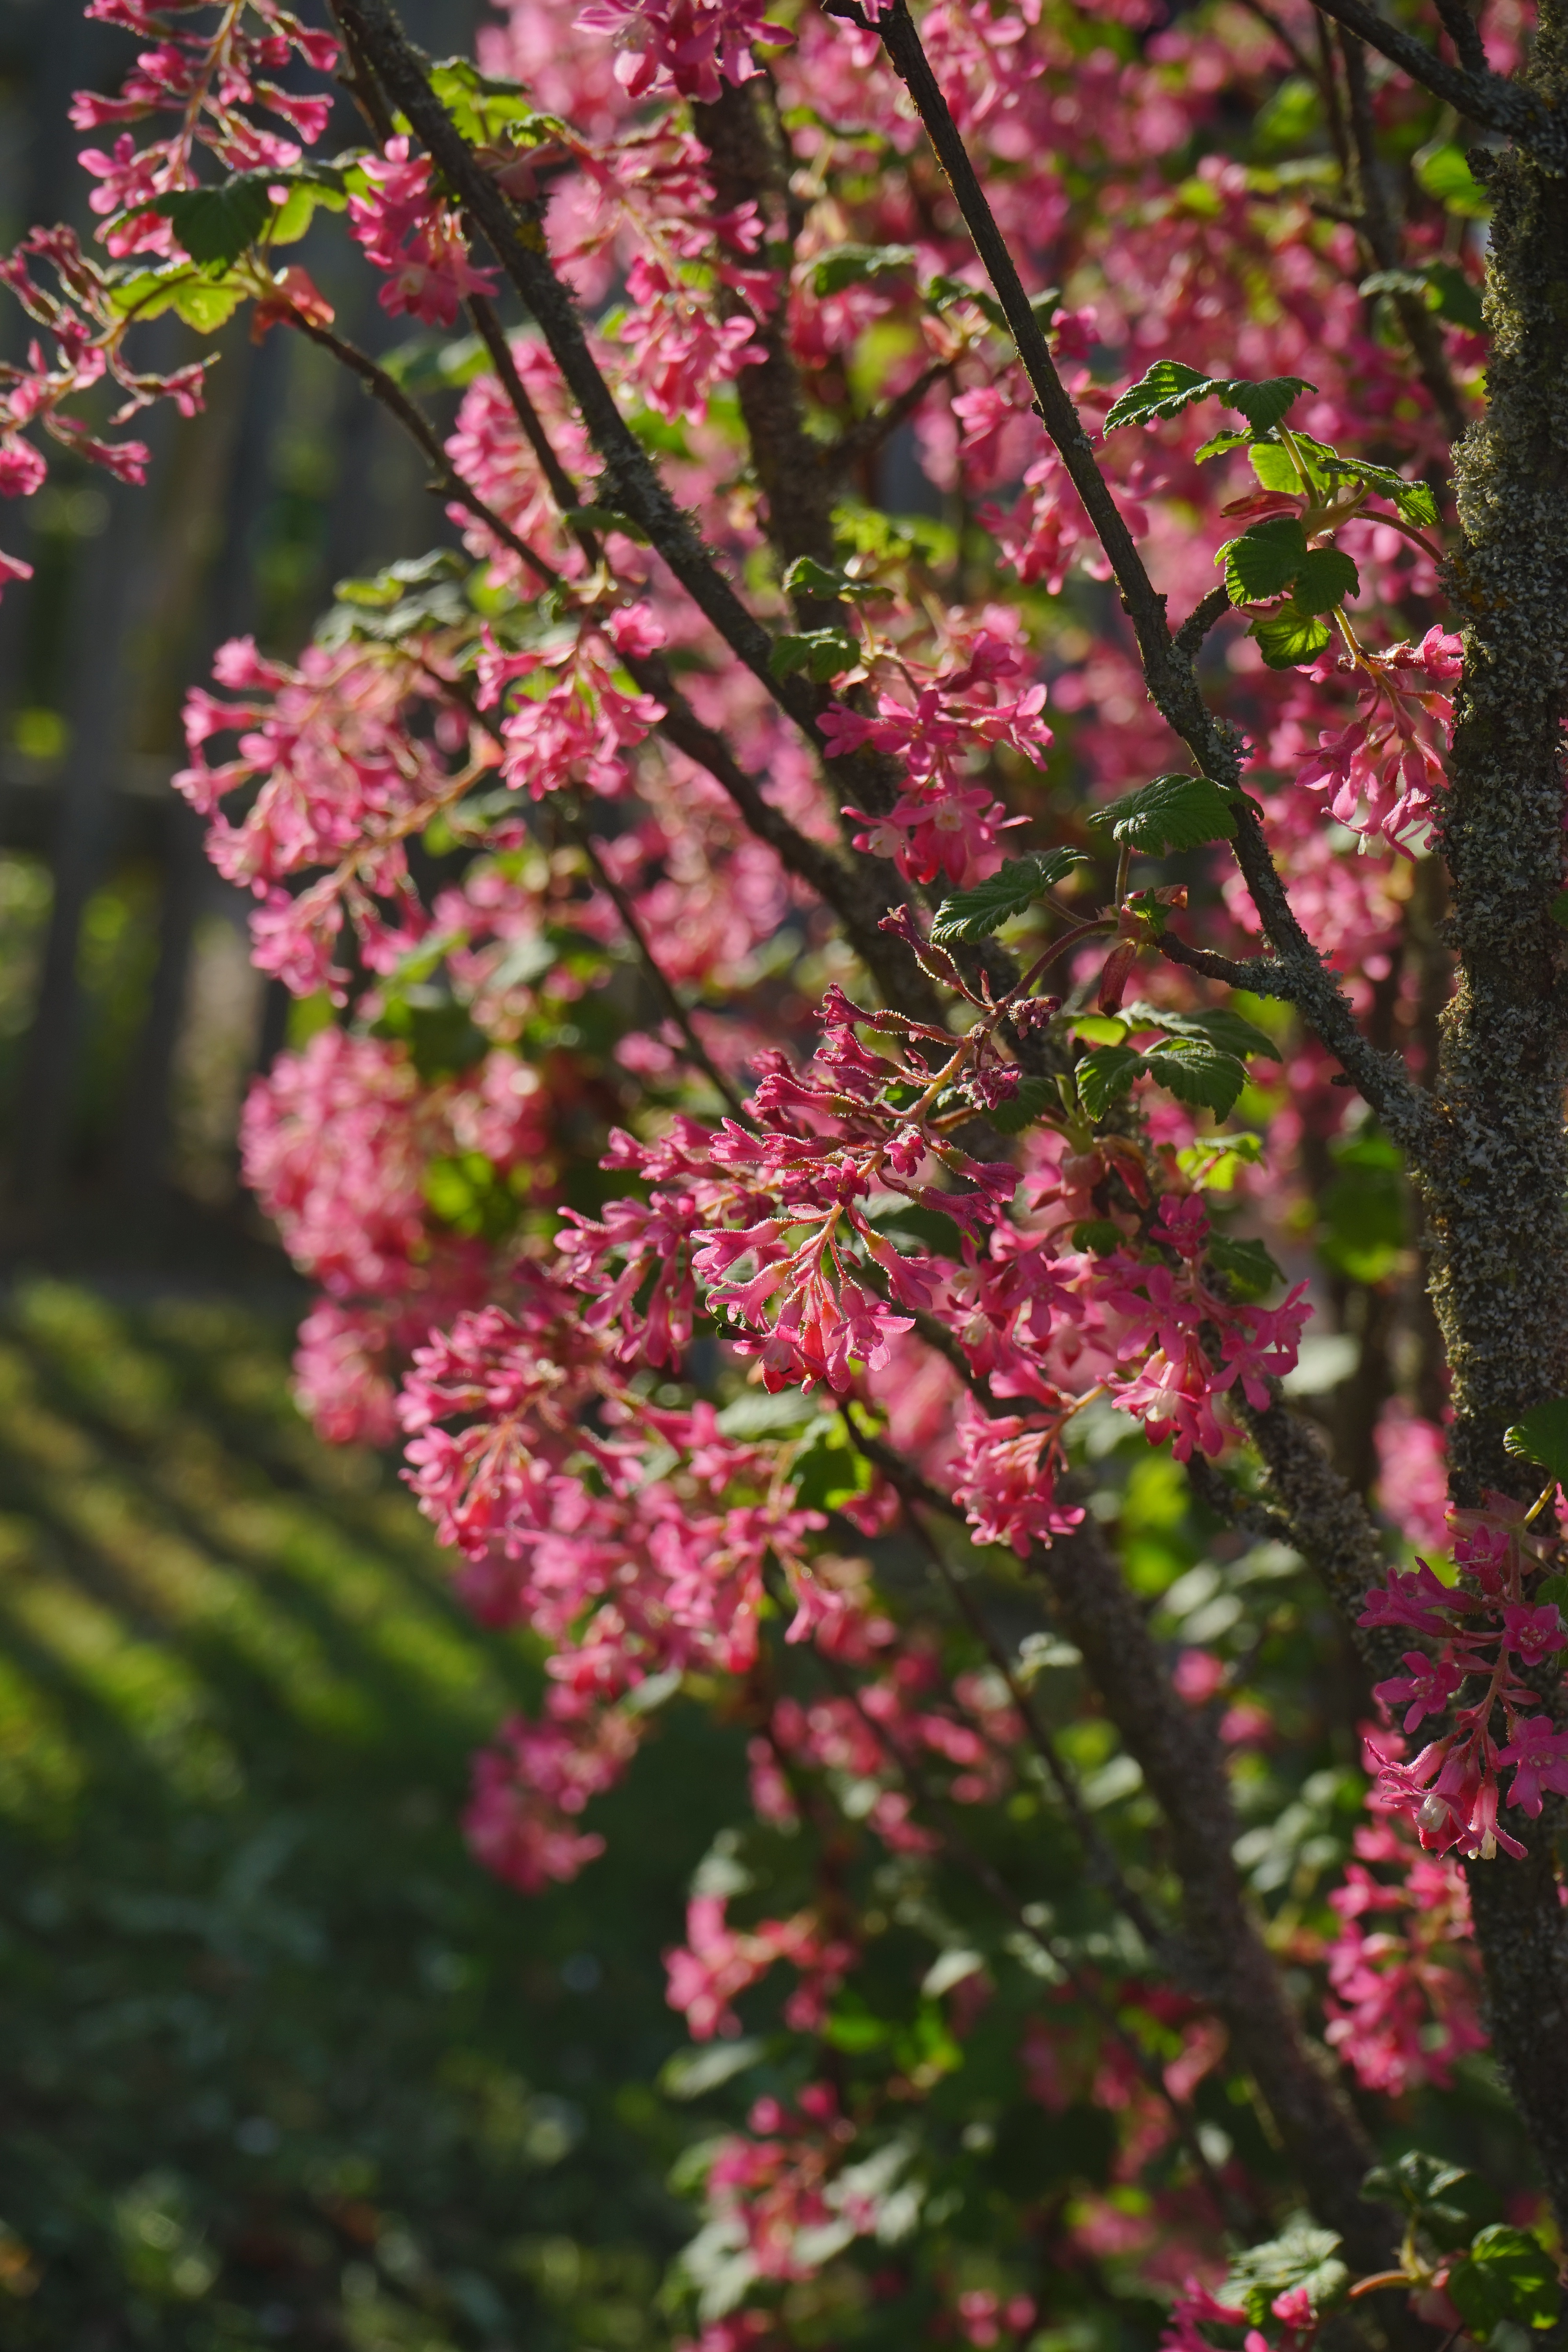
tree, branch, blossom, plant, leaf, flower, bloom, bush, spring, red, produce, autumn, botany, garden, flora, season, shrub, ornamental shrub, flowering plant, currants, gooseberry greenhouse, ribes, woody plant, land plant, grossulariaceae, blood currant, ribes sanguineum